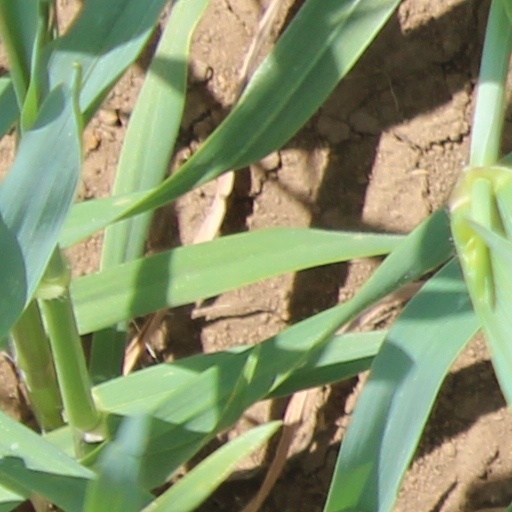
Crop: wheat